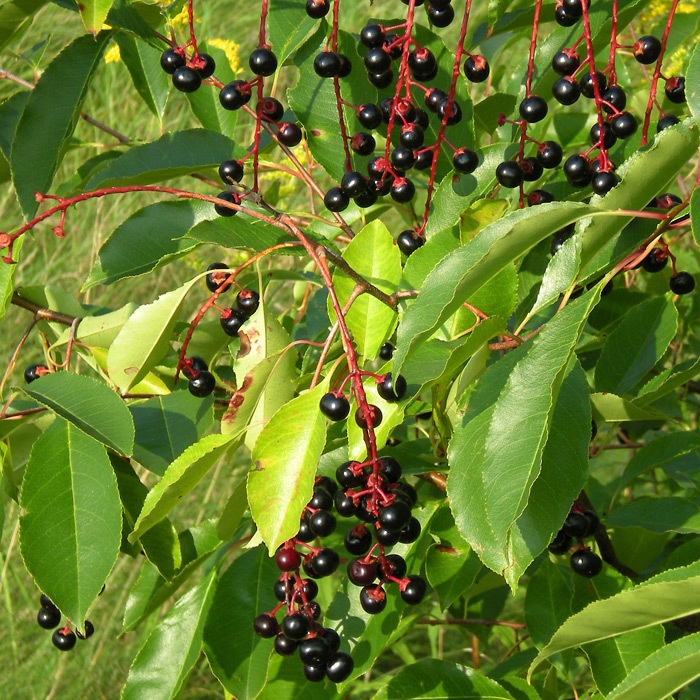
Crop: cherry
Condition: healthy